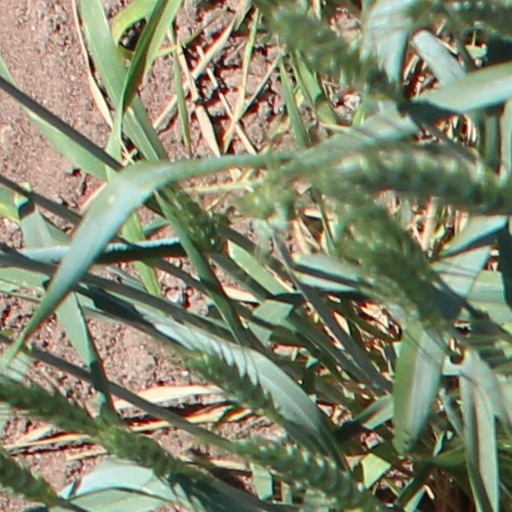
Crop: wheat